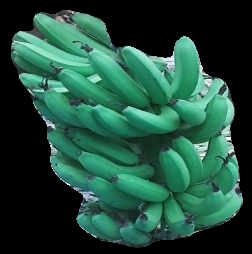
Variety: pachbale
Grade: grade3